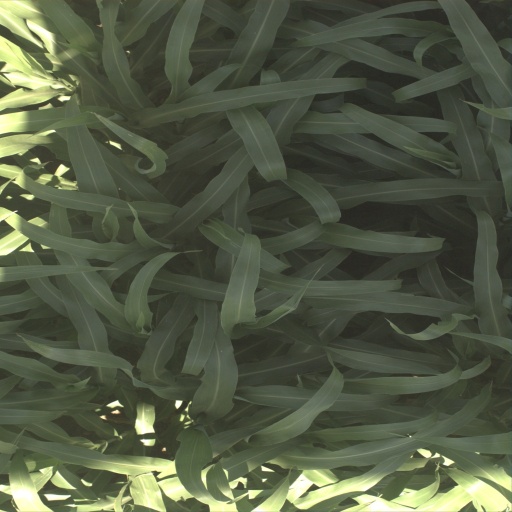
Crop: sorghum